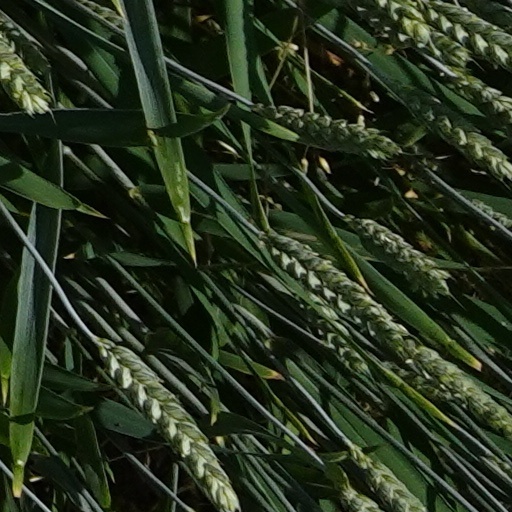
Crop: wheat